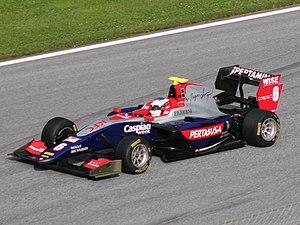
Giuliano Alesi, né le 20 septembre 1999 à Avignon, est un pilote automobile français, membre de la Ferrari Driver Academy et fils de l'ancien pilote de Formule 1 Jean Alesi. Depuis 2019, il participe au championnat de Formule 2 avec l’écurie BWT HWA Racelab.